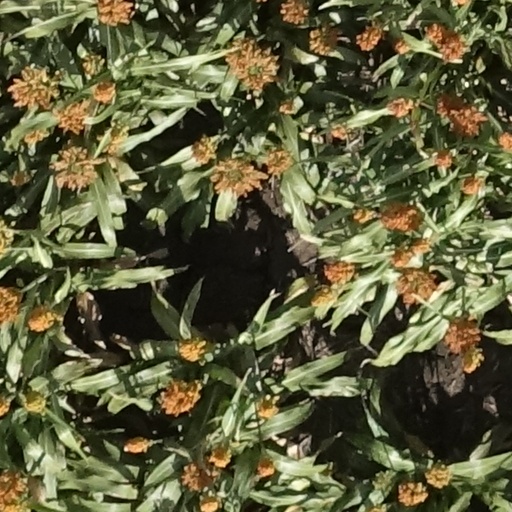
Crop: sorghum